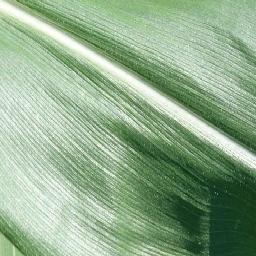
Label: Corn_(Maize)___Healthy